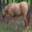
Label: horse